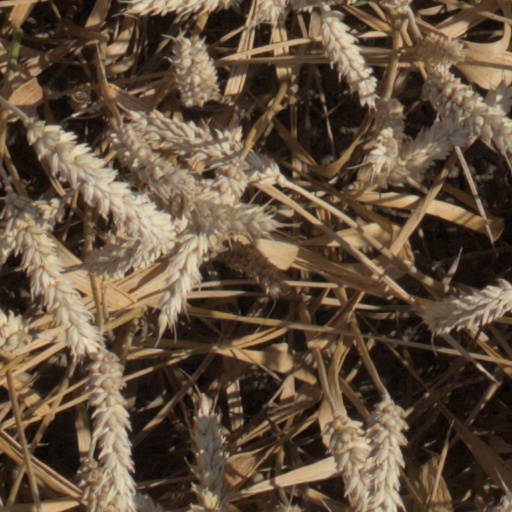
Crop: wheat